Yang Xuangan

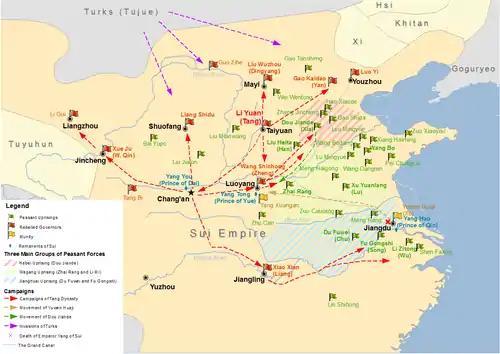
Map showing major uprisings and rebellions in the last years of Sui dynasty.

During Emperor Wen's reign, Yang Xuangan served as the governor of Ying Province (roughly modern Wuhan, Hubei), and was said to be an effective monitor of his subordinate officials, finding out both their good deeds and evil deeds and rewarding or punishing them appropriately. He later served as the governor of Song Province (roughly modern Shangqiu, Henan), but while still at that position, his father Yang Su died in 604. He inherited his father's highly honored title of Duke of Chu, and he left governmental service to observe a mourning period. After about a year, he became a minister in the government of Emperor Wen's successor Emperor Yang. He was said to be arrogant but a patron of literary talents, and many talented people became his guests. He particularly trusted Li Mi, also from a noble house.